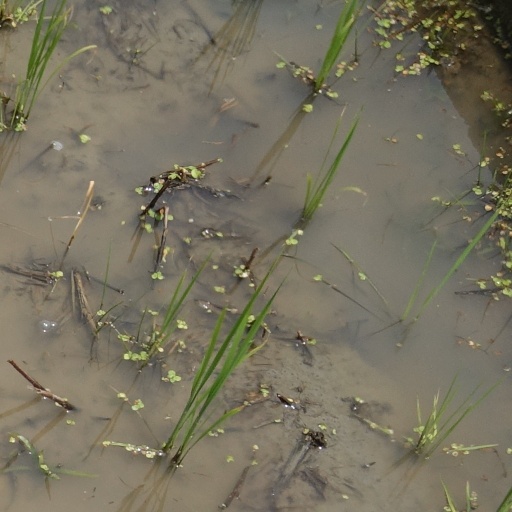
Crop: rice